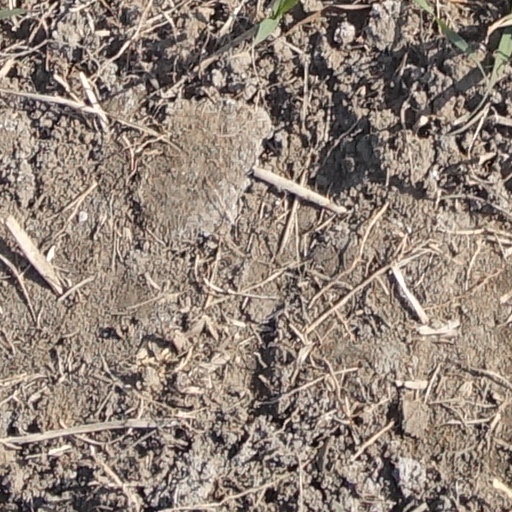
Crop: wheat